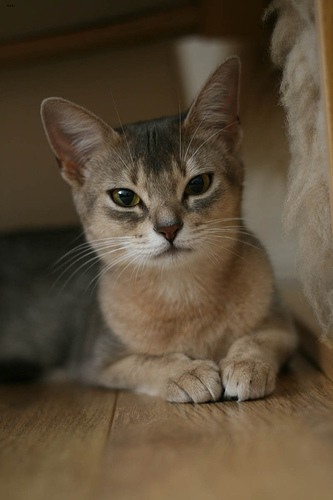
Animal: cat
Breed: abyssinian